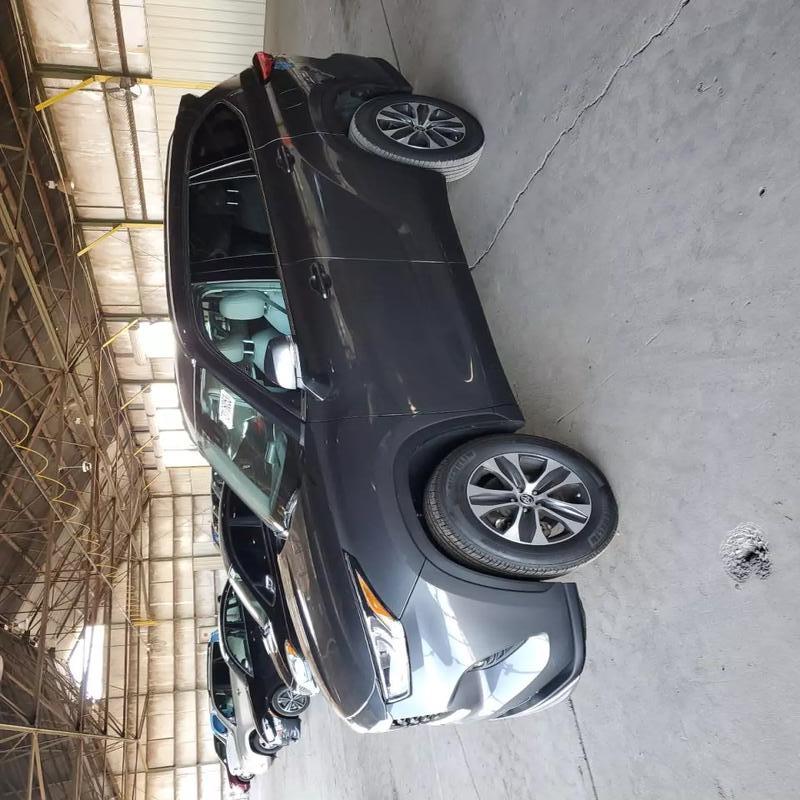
Aucun dommage détecté.
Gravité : aucun